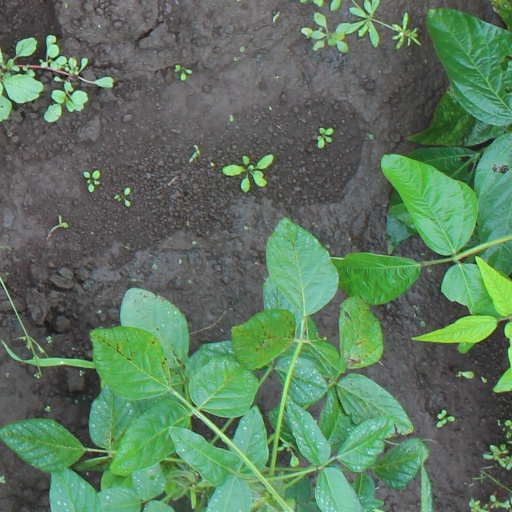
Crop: soybean